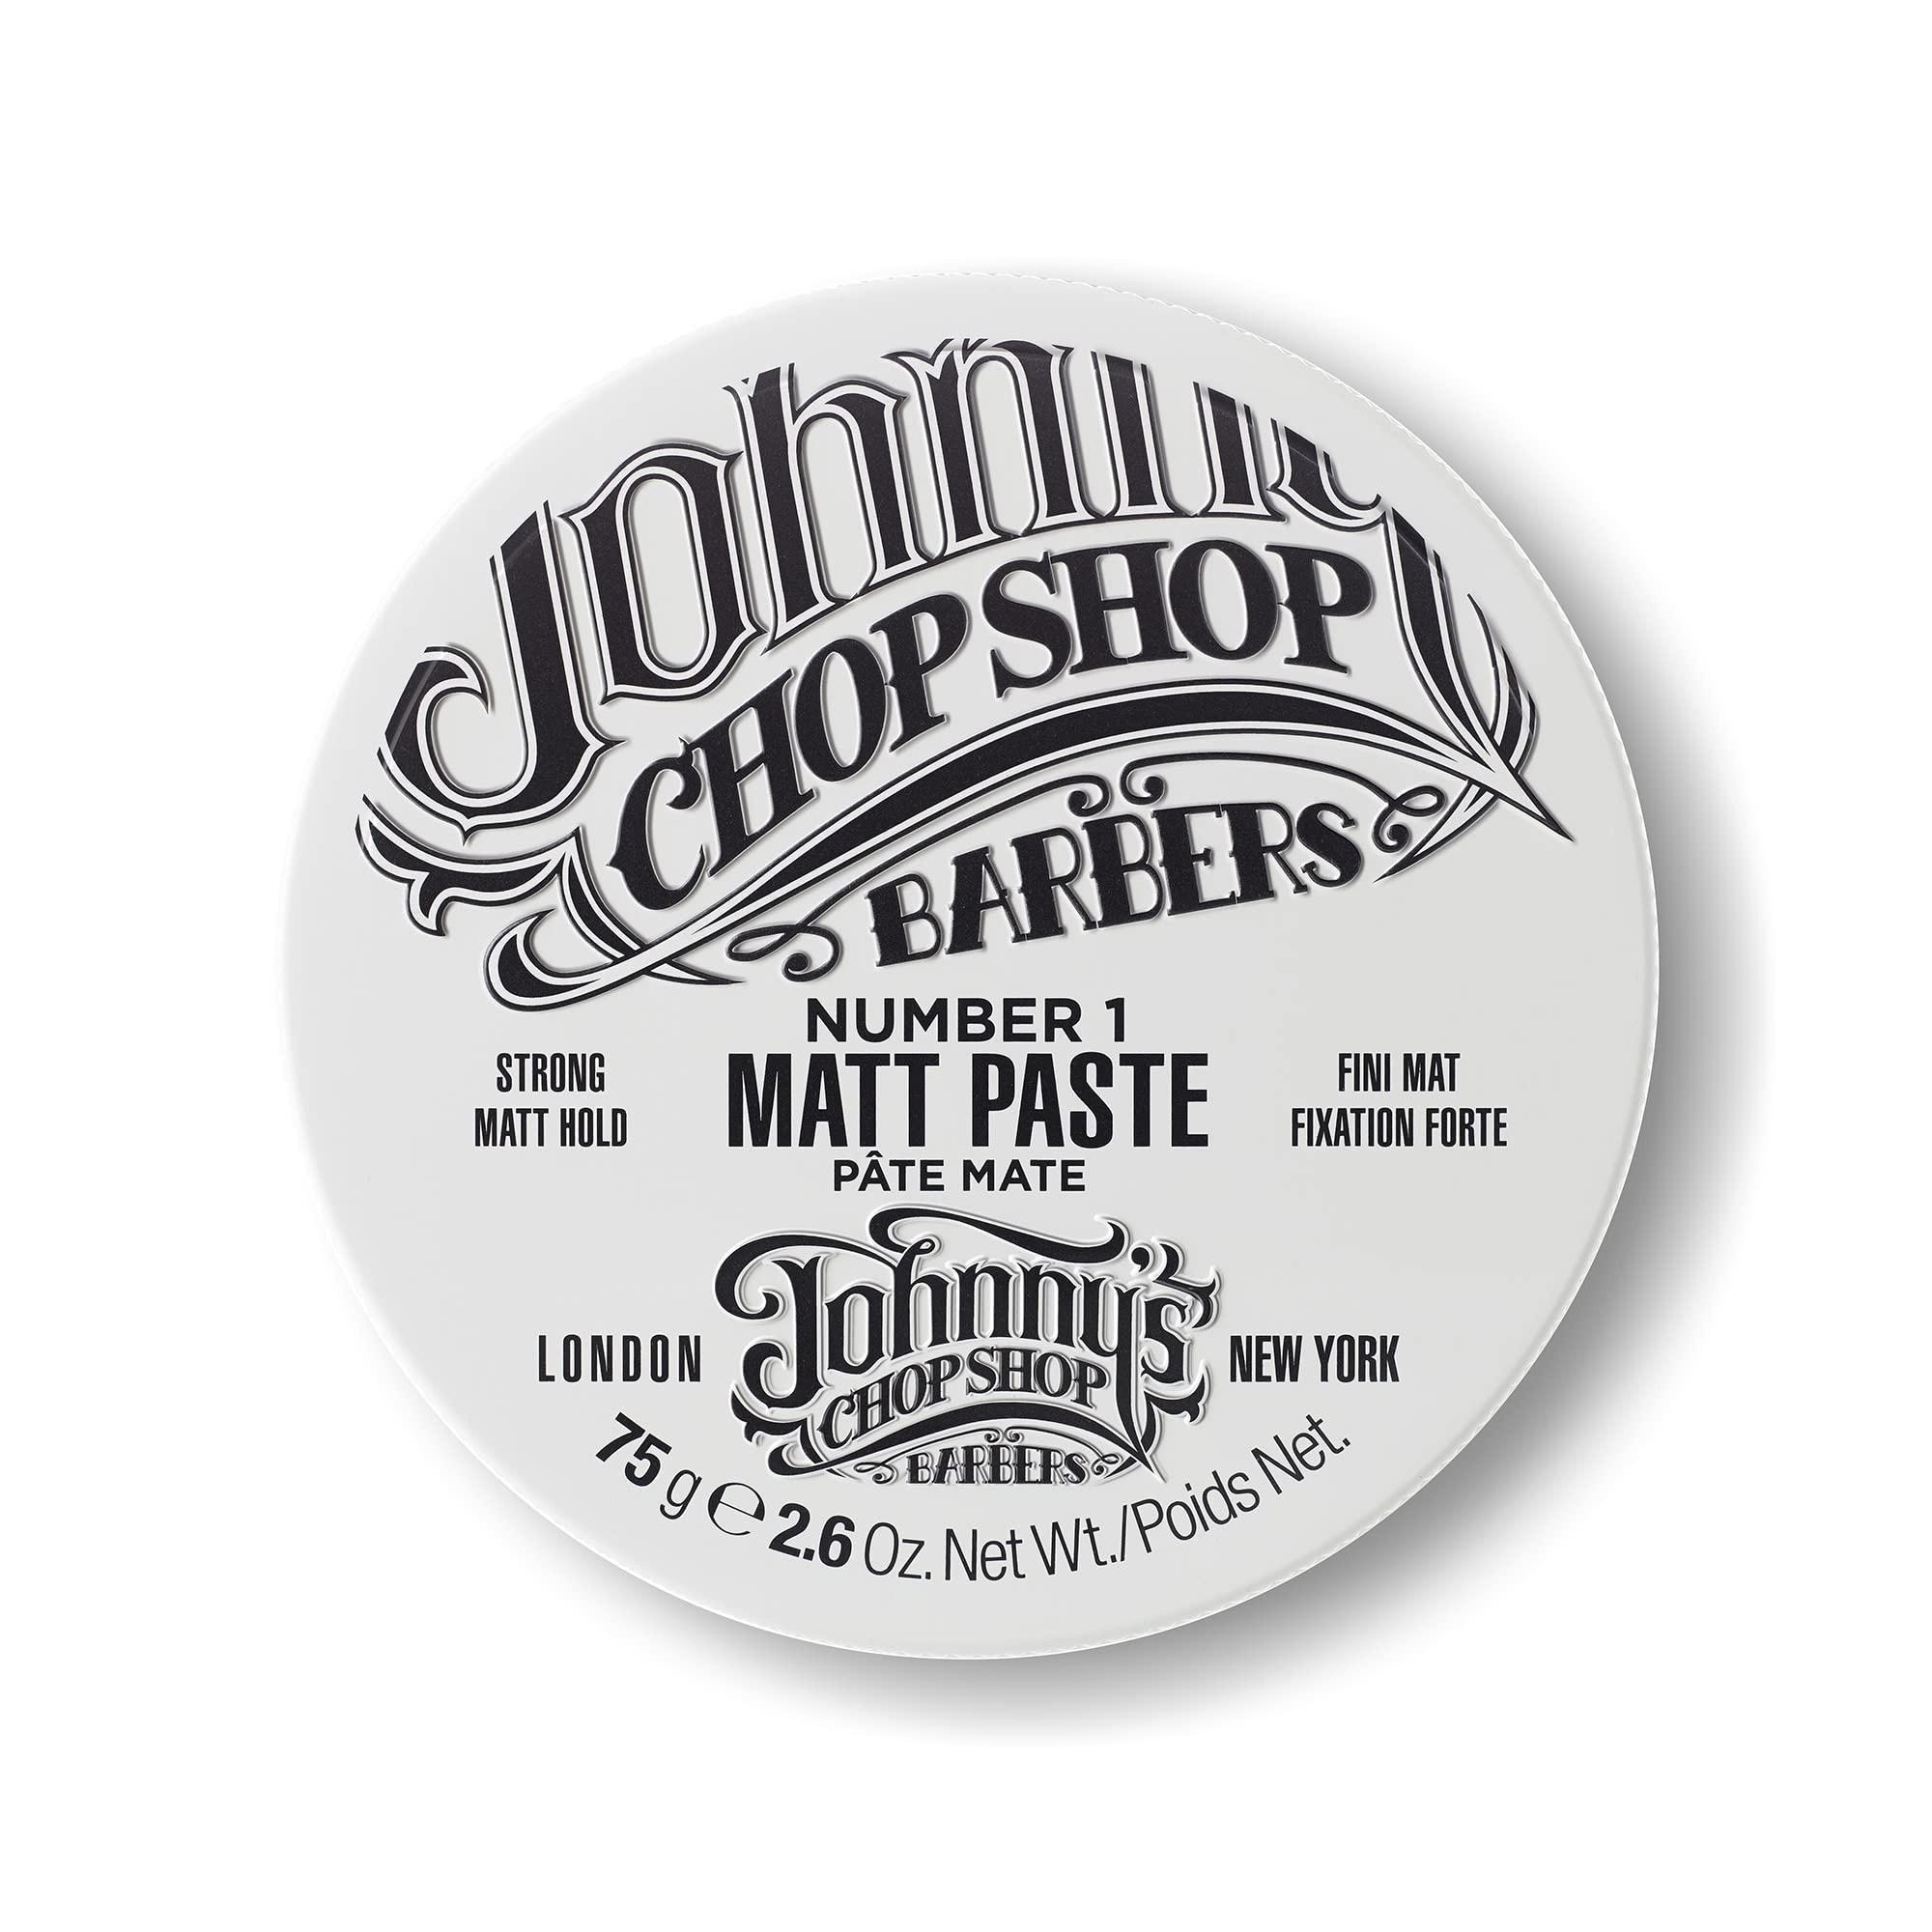
Item Name: JOHNNY’S CHOP SHOP #1 Men's Hair Styling Matte Paste Pro-Quality Strong Hold, Lasting Texture, Natural Look Soybean Oil Protection & Hydration 2.6 oz
Value: 2.6
Unit: Ounce

Price: 16.9